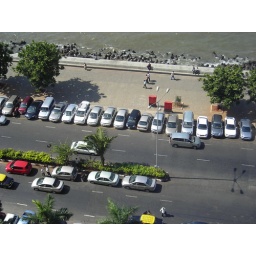
Birds eye view of the street in the view of the window of my hotel room. Beautiful view and clean streets.